Charles-Valentin Alkan

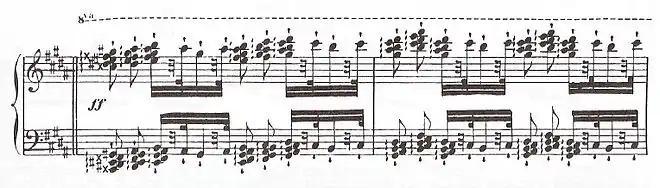
Extract from "Les diablotins" Op. 63 no. 45 featuring tone clusters

The "Esquisses" of 1861 are a set of highly varied miniatures, ranging from the tiny 18-bar no. 4, "Les cloches (The Bells)", to the strident tone clusters of no. 45, "Les diablotins (The Imps)", and closing with a further evocation of church bells in no. 49, "Laus Deo (Praise God)." Like the earlier "Preludes" and the two sets of "Etudes", they span all the major and minor keys (in this case covering each key twice, with an extra piece in C major). They were preceded in publication by Alkan's deceptively titled "Sonatine", Op. 61, in 'classical' format, but a work of "ruthless economy [which] although it plays for less than twenty minutes ... is in every way a major work."